Oleksandr Murashko

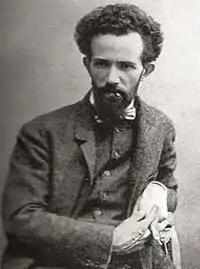
Oleksandr Murashko (1905)

Oleksandr Oleksandrovych Murashko (June14, 1919) was a prominent Ukrainian artist, widely known for his unusually expressive paintings.